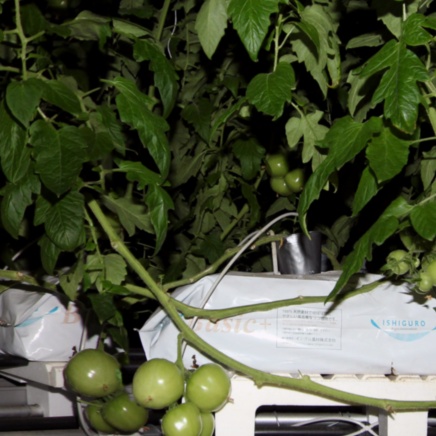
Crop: tomato